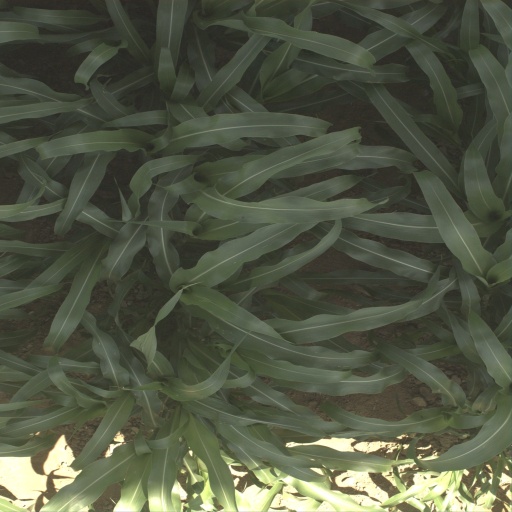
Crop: sorghum